Tehran Chamber of Commerce, Industries, Mines, and Agriculture

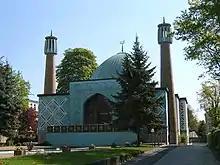
Imam-Ali-Moschee Hamburg (Islamic Centre of Hamburg), established by Iranian merchants in the 1950

With the fall of the Qajar dynasty and the rise of the Pahlavi Dynasty rule in Iran, necessity of reforming economic institutions in line with international developments became apparent. As a result, the government issued a decree on February 7, 1926, mandating the creation of the “Tehran Merchants’ Chamber”.